Ribeira Sacra (DO)

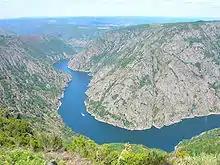
View over river Sil canyon

The climate in Ribeira Sacra DO is more continental than Atlantic, and has long hot summers and cool autumns.